Fisher FP-101

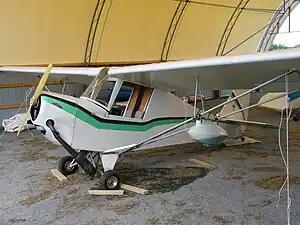

The Fisher FP-101 is an American single-seat, high-wing, conventional landing gear, tractor configuration single engine ultralight aircraft that was available in kit form from Lite Flite of South Webster, Ohio and later Fisher Flying Products of Edgeley, North Dakota.